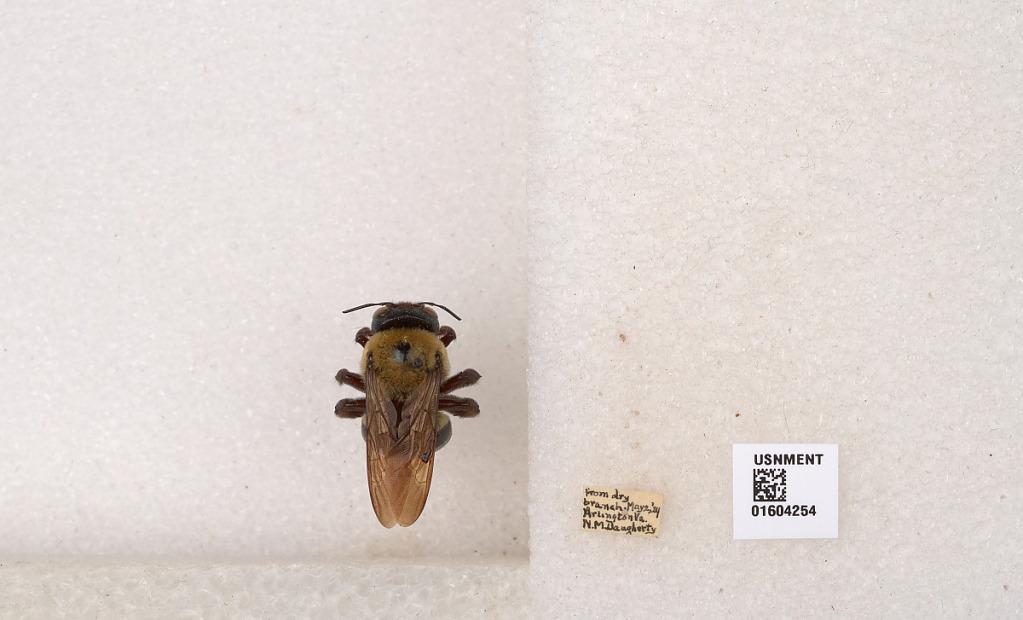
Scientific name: Xylocopa (Xylocopoides) virginica virginica (Linnaeus)
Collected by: N. Daugherty
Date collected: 1924-5-2
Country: United States
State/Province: Virginia
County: Arlington
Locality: Arlington